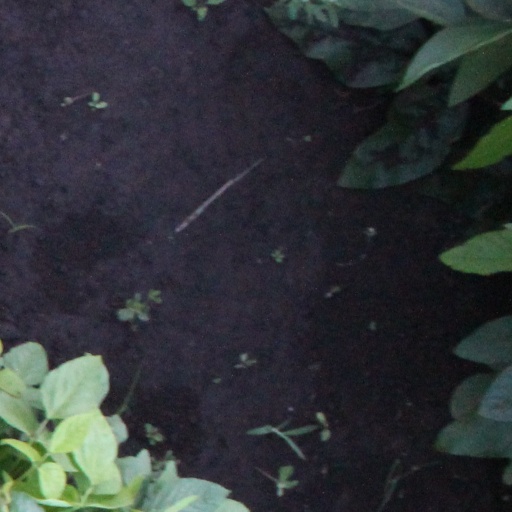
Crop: soybean